Philippe Cousteau

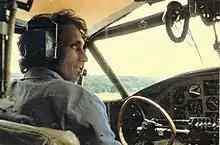
Cousteau piloting PBY, Lake Victoria, Uganda, July 1978

Cousteau was a highly experienced pilot. He earned his glider pilot license at the age of 16 and went on to obtain pilot credentials to fly balloons, hang gliders, single- and multi-engine airplanes and seaplanes, gyrocopters and helicopters.